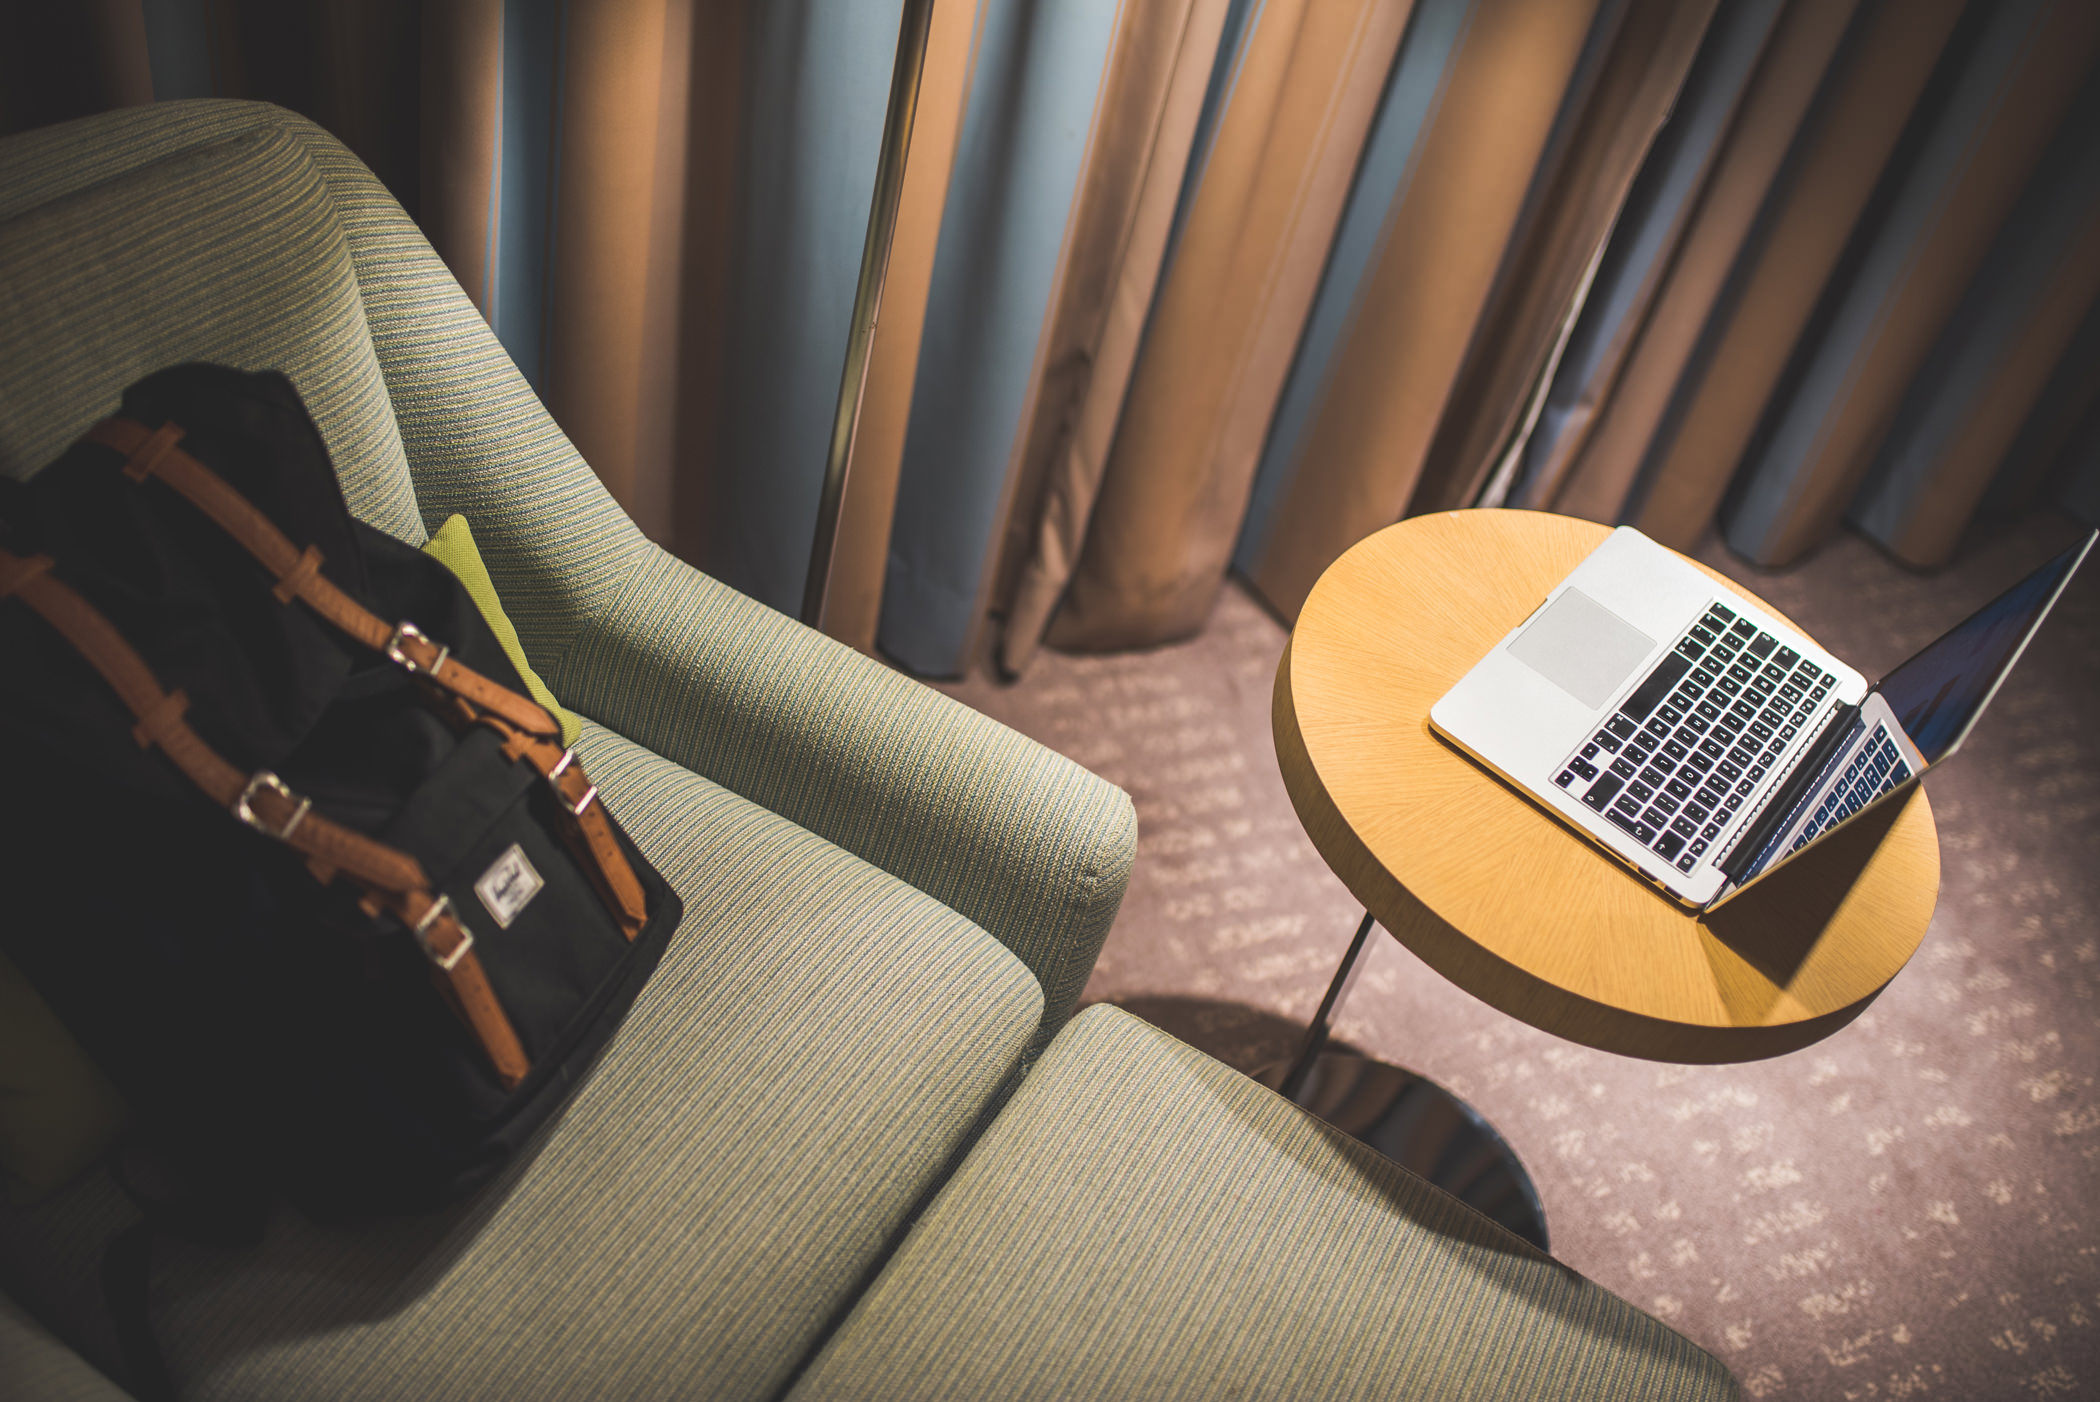
room, comfort, floor, flooring, shoe